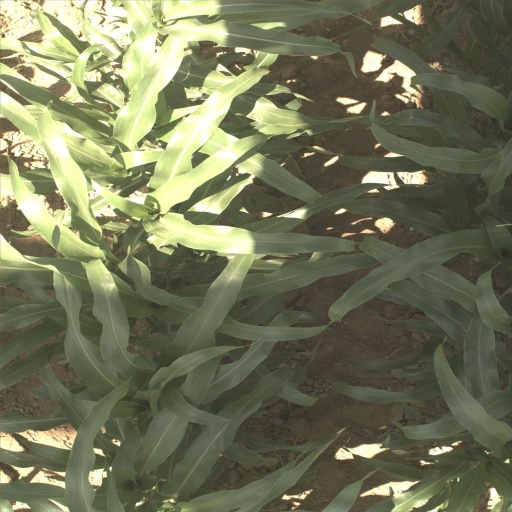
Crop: sorghum